Fort Fetterman

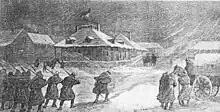
General Crook's Headquarters, Fort Fetterman. Etching from "Harper's Weekly", December 16, 1876

Fort Fetterman was constructed in 1867 by the United States Army on the Great Plains frontier in Dakota Territory, approximately 11 miles northwest of present-day Douglas, Wyoming. Located high on the bluffs south of the North Platte River, it served as a major base for the start of several United States military expeditions against warring Native American tribes. The fort is listed on the National Register of Historic Places.